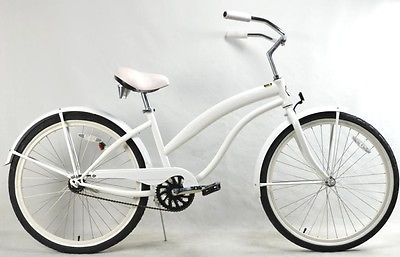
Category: bicycle